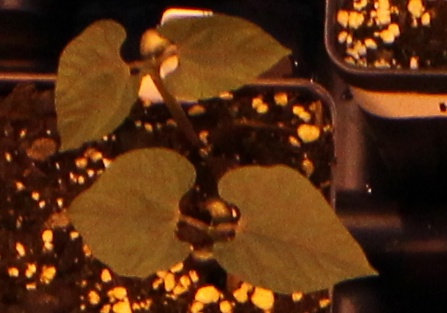
Label: Blackbean